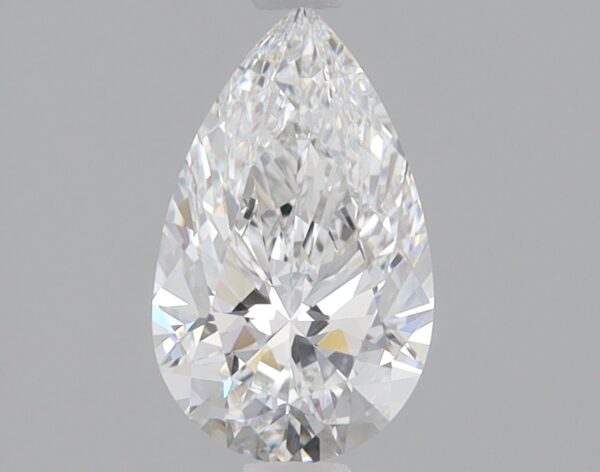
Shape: pear
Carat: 0.86
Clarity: VS1
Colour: E
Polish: EX
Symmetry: EX
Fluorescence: NONE
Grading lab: IGI
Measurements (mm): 8.7 x 5.29 x 3.25